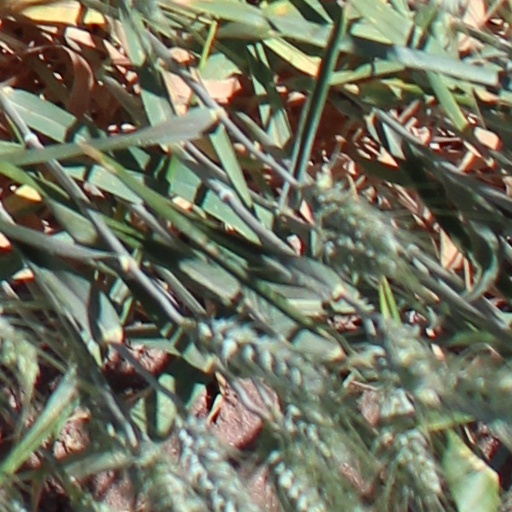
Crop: wheat